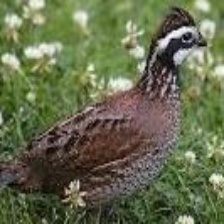
Species: MASKED BOBWHITE
Scientific name: COLINUS VIRGINIANUS RIDGWAYI
ImageNet parent category: quail